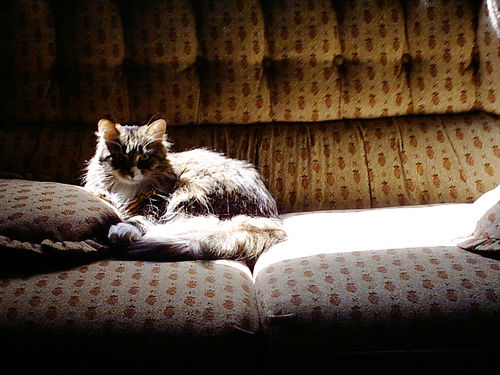
user: Given an image and a question. Answer the question in a short answer. Question: What is a baby of this animal called? Short Answer:
assistant: kitten